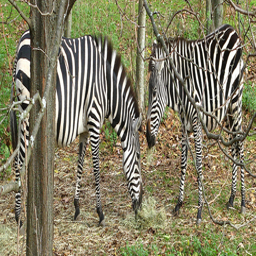
Two zebra facing each other in a grass covered forest.
Zebras grace on the grass in the woods
Two zebras grazing the middle of some trees
THERE ARE TWO ZEBRAS THAT ARE STANDING IN THE WOODS
Two zebras stand beneath a tree in a grassy place.